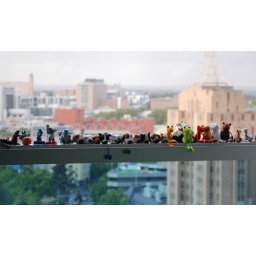
I found this tiny little creature model in my friend apartment. With Melbourne sky as a background quite interesting.